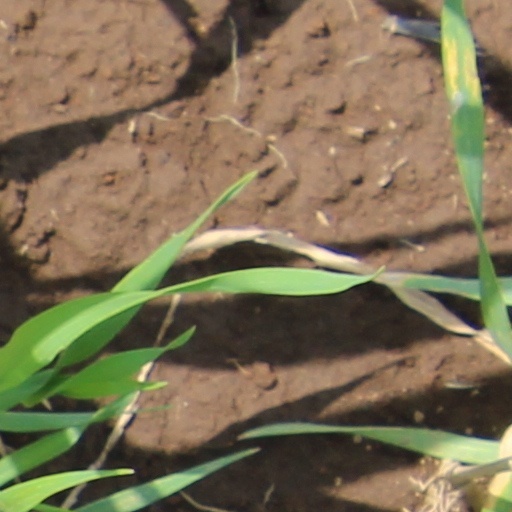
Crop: wheat